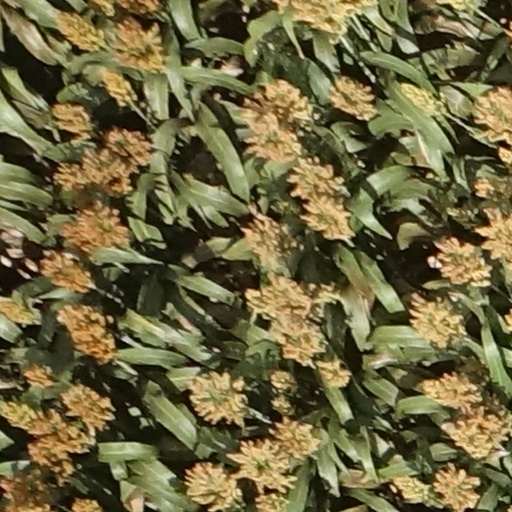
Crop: sorghum